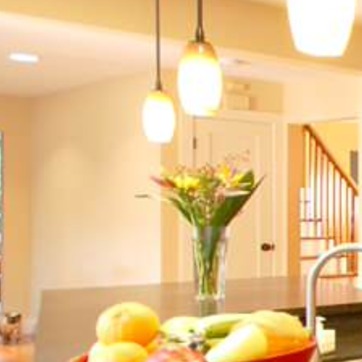
Material: foliage